Joe Ludwig

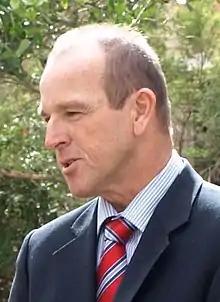

Joseph William Ludwig (born 21 July 1959) is an Australian barrister and retired politician. He was a member of the Australian Senate for the state of Queensland from July 1999 to May 2016, representing the Australian Labor Party. Ludwig served in a range of portfolios in the first Rudd and the second Gillard ministries until his resignation from Cabinet as the Minister for Agriculture, Fisheries and Forestry and Minister Assisting the Attorney-General on Queensland Floods Recovery, in 2013.